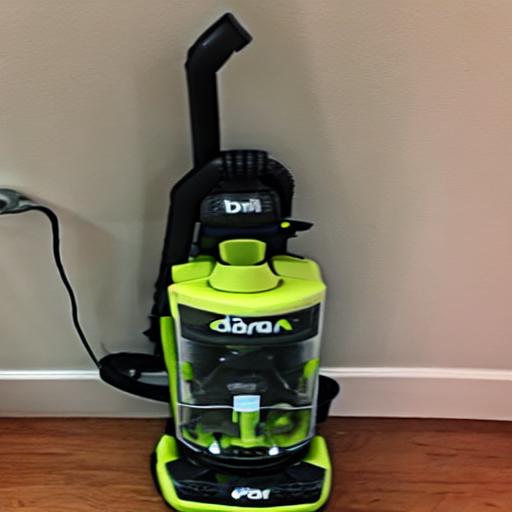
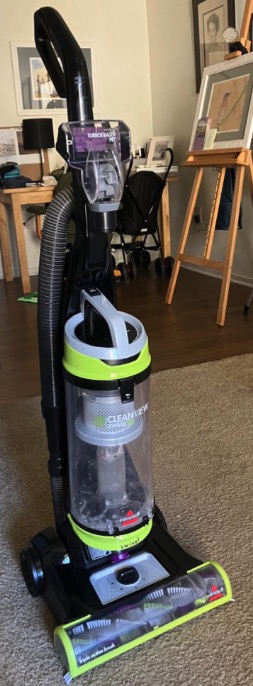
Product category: items_vacuum
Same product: no